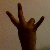
The image shows a hand gesture representing the number 7 in Indian Sign Language.